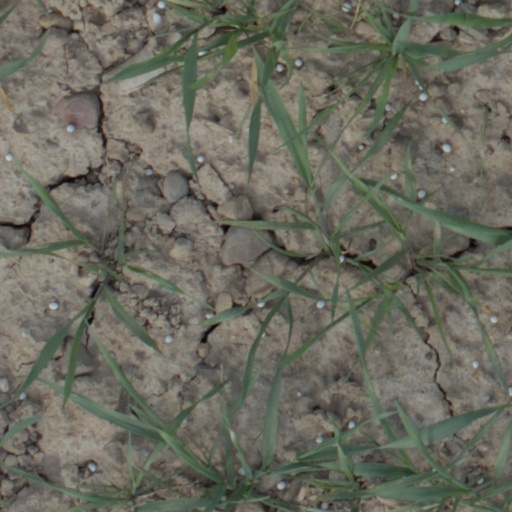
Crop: wheat